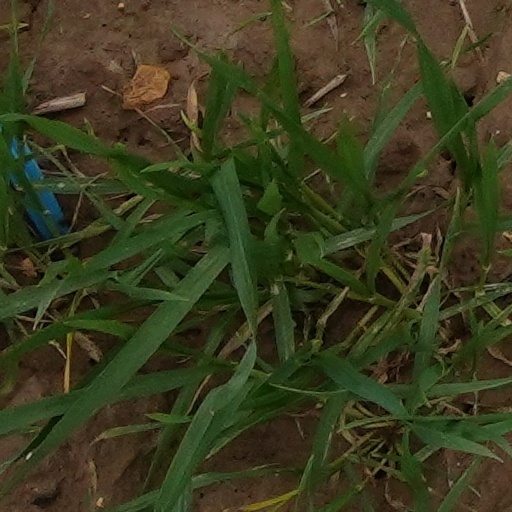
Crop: wheat